Station building

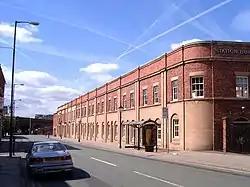
Manchester Liverpool Road railway station, opened 1830, is the oldest surviving rail terminal.

A station building, also known as a head house, is the main building of a passenger railway station. It is typically used principally to provide services to passengers. A station building is a component of a station, which can include tracks, platforms, an overpass or underpass, and a train shed.